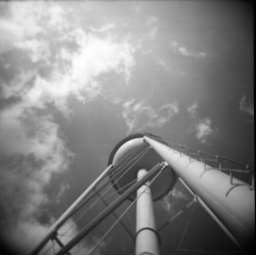
water tower on mendota mental health institute grounds, madison, wisconsin. kodak verichrome pan film expired in 1985!